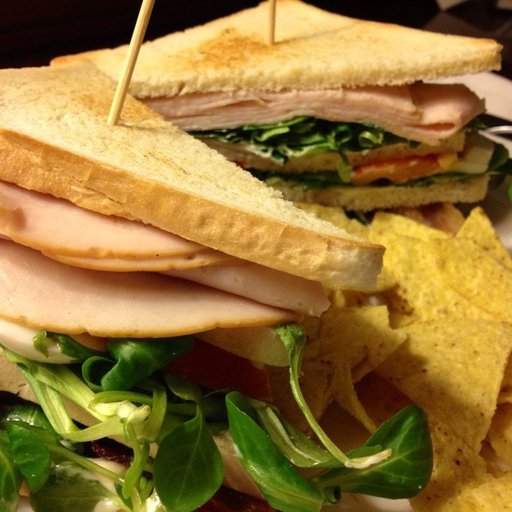
Label: club_sandwich